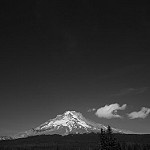
Label: B & W